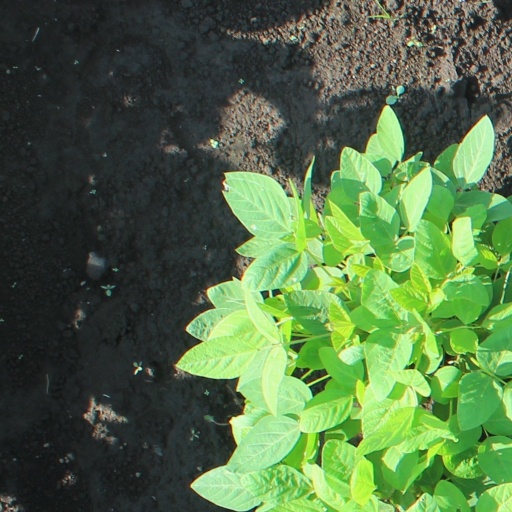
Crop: soybean